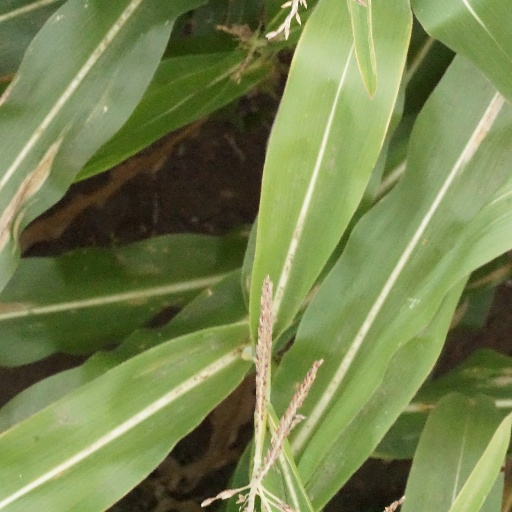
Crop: maize; corn